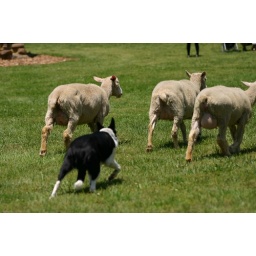
Remarkable talent of the dogs herding the sheep in response to whistle cues.